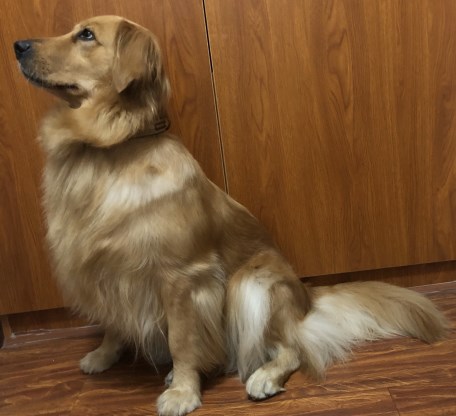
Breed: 5355-n000126-golden_retriever